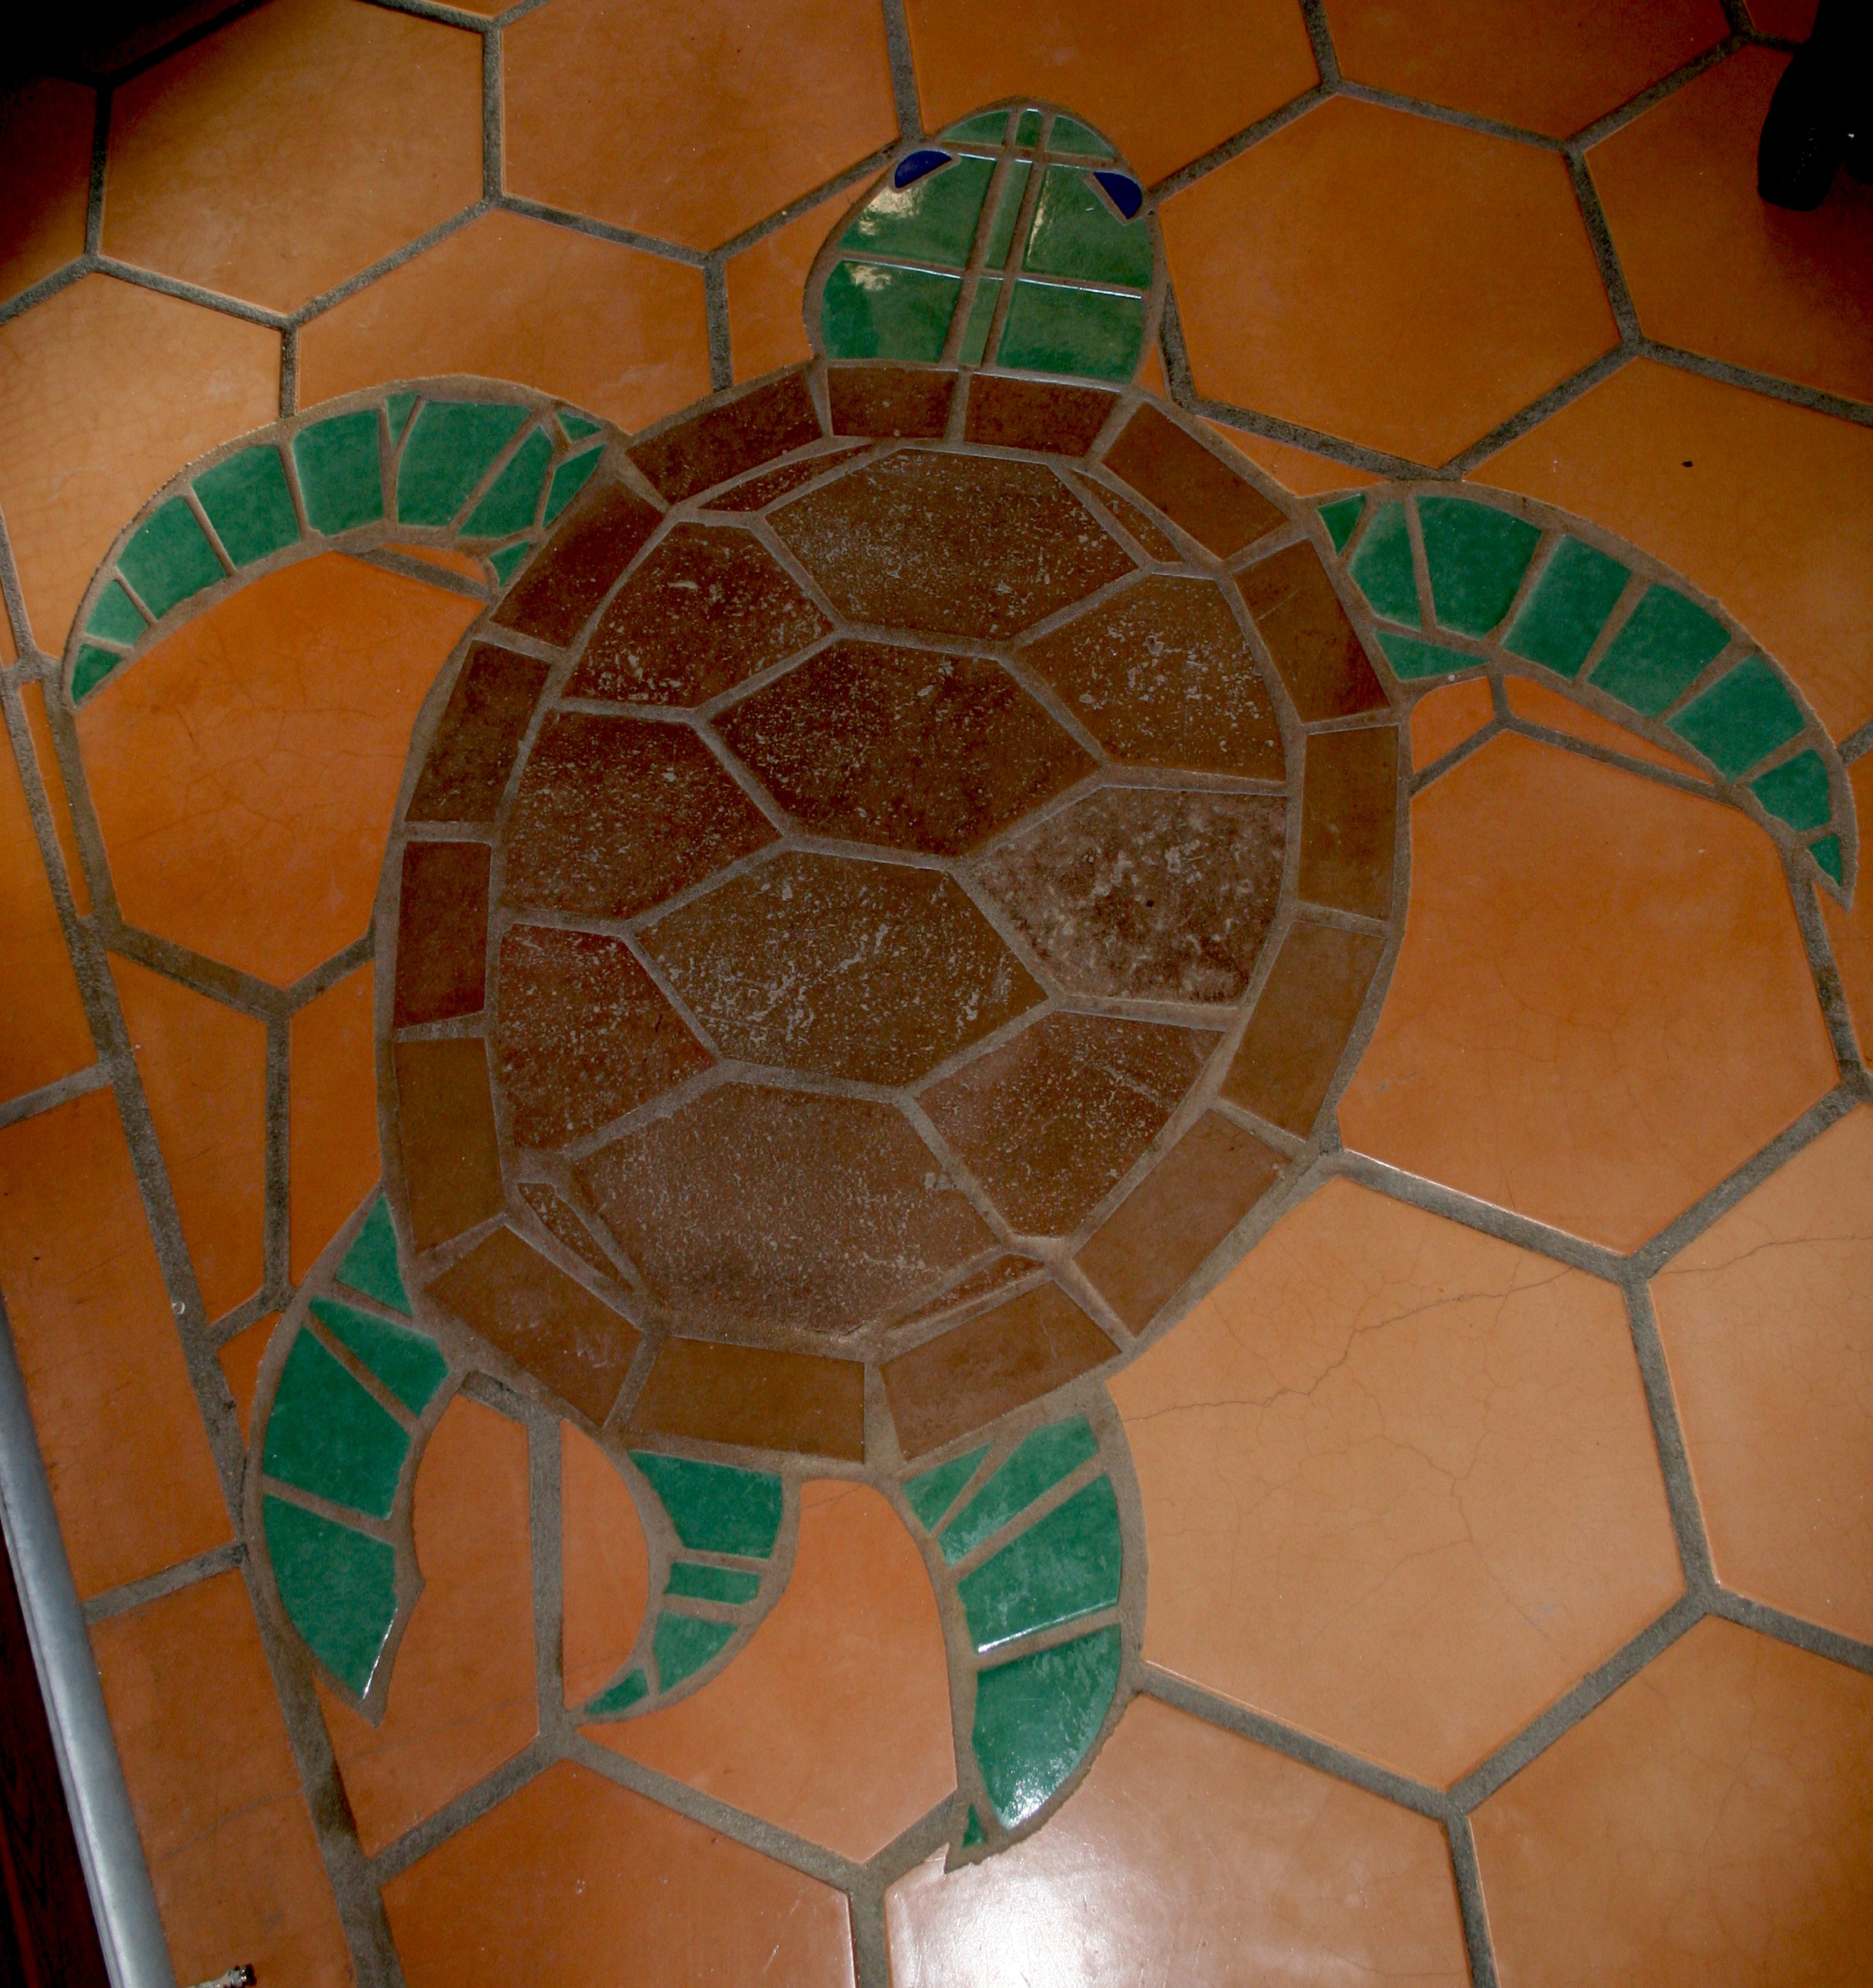
floor, window, glass, turtle, reptile, material, circle, art, mexico, symmetry, mosaic, dome, rockypt